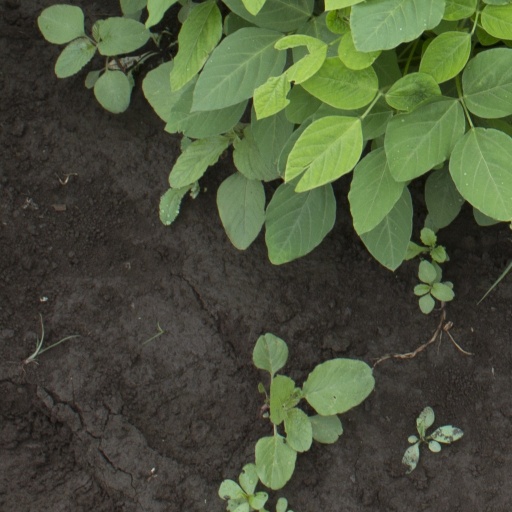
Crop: soybean